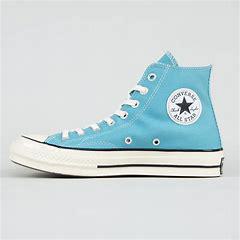
Brand: Converse
Model: Chuck Taylor All